Derek Lam

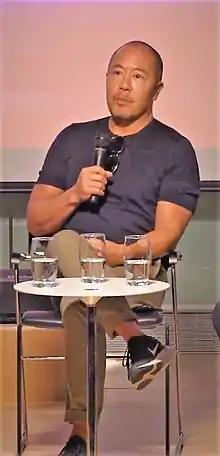
Lam in 2019

Derek Lam (born 1967) is an American fashion designer. In addition to designing his own line, Lam was Tod's creative director for ready-to-wear and accessories from 2005 until 2010.